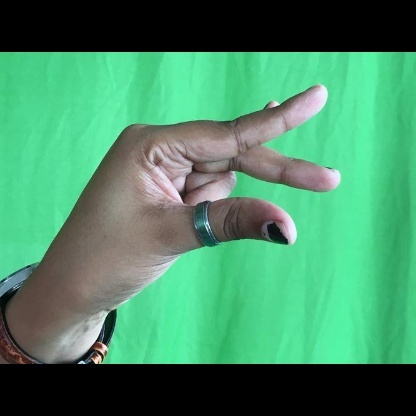
Mudra: Kangulam